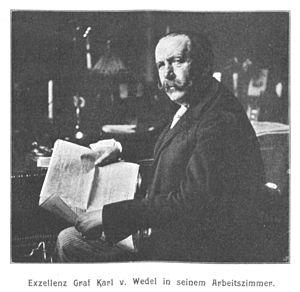
Karl Leo Julius von Wedel est un général et un haut fonctionnaire prussien de l'Empire allemand. Il fut général de cavalerie, gouverneur du Reichsland Elsaß-Lothringen et diplomate.